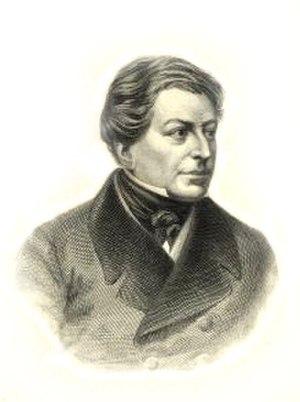
Cette page recense les chefs du gouvernement portugais depuis 1834. Le titre du chef du gouvernement a évolué ainsi :